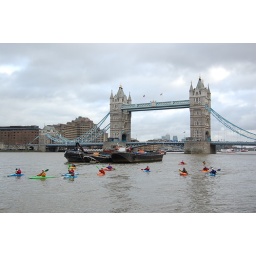
Small colourful boats around the bridge was a very beautiful sight...